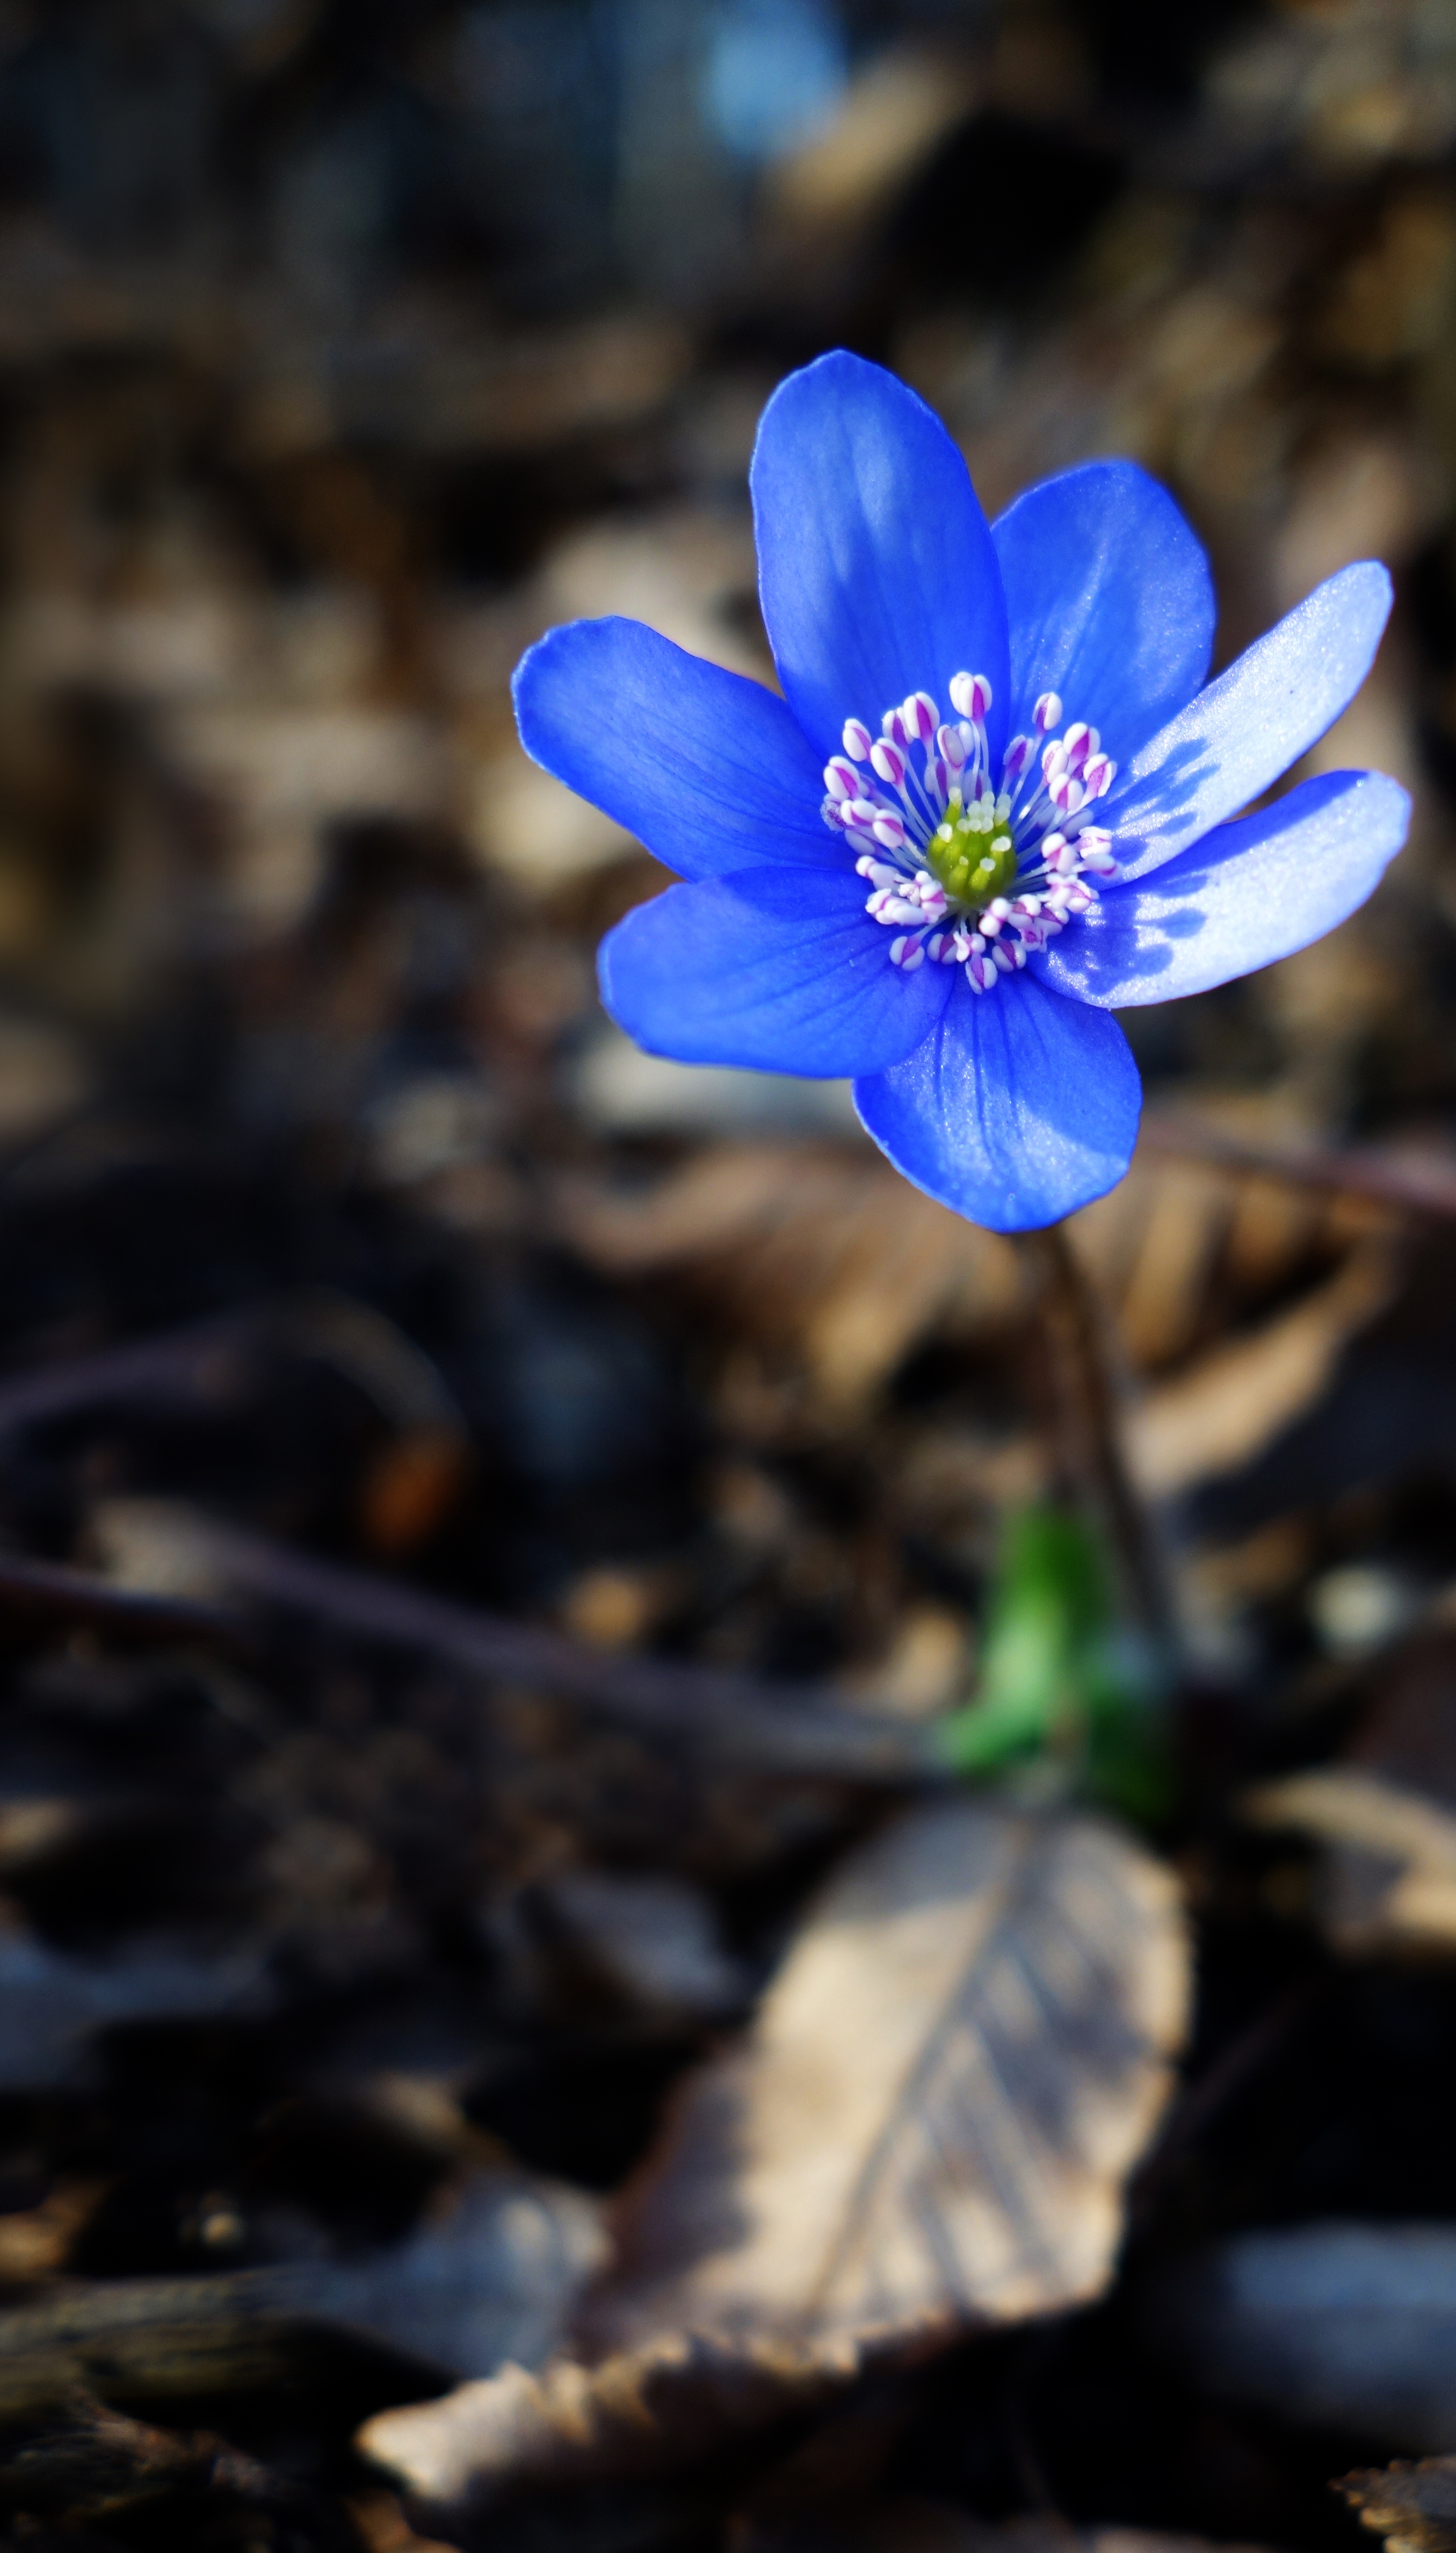
nature, blossom, plant, photography, leaf, flower, petal, spring, botany, blue, closeup, flora, blue flower, wildflower, flowers, close up, primrose, hepatica, crocus, spring flowers, primula, macro photography, flowering plant, land plant